Pedrolino

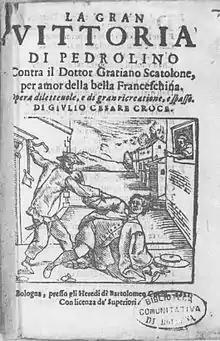
Pedrolino scuffles with the Doctor, 1621

Pedrolino is a "primo" ('first') Zanni, or comic servant, of the commedia dell'arte; the name is a hypocorism of "Pedro" ('Peter'), via the suffix "-lino". The character made its first appearance in the last quarter of the 16th century, apparently as the invention of the actor with whom the role was to be long identified, Giovanni Pellesini. Contemporary illustrations suggest that his white blouse and trousers constituted "a variant of the typical Zanni suit", and his Bergamasque dialect marked him as a member of the "low" rustic class. But if his costume and social station were without distinction, his dramatic role was certainly not: as a multifaceted first Zanni, his character was—and still is—rich in comic incongruities.